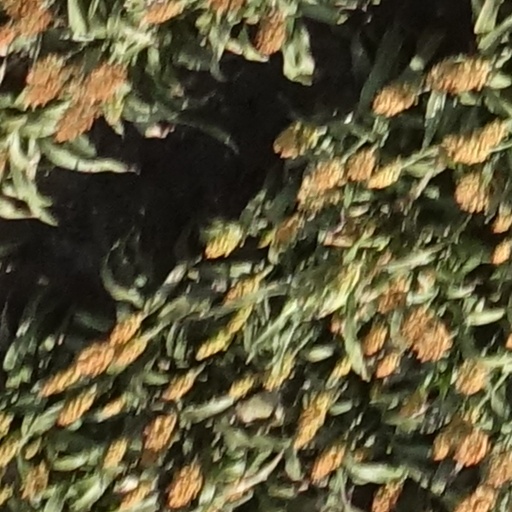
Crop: sorghum